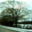
Label: willow_tree